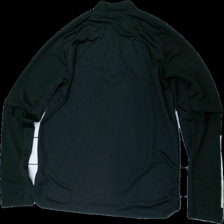
View: back
Type: Top
Category: Men
Brand: Adidas
Colors: Black, White, Yellow
Material: 100% polyester
Pattern: Logo print
Cut: Regular
Size: M
Season: All
Trend: Sports
Damage location: bottom center
Price range: <50
Recommended usage: Export
Description: svart tröja med ränder på ärmarna och reklam fram